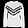
Label: Pullover